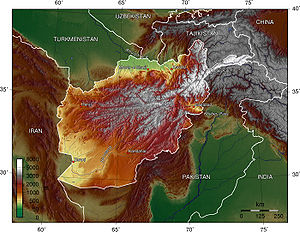
Afghanistan / Geografi
Topografi
Afghanistan [αwˈga'niˌsdan], officielt Den Islamiske Republik Afghanistan, er en suveræn stat i Centralasien og Sydasien. Afghanistan er en indlandsstat, der har religiøse, etno-lingvistiske og geografiske forbindelser med de fleste af sine nabostater. Det grænser op til Pakistan mod syd og øst, Iran mod vest, Turkmenistan, Usbekistan og Tadsjikistan mod nord og Folkerepublikken Kina i det fjerneste nordøst. De to officielle sprog er Dari, der tales af lidt over halvdelen af befolkningen og Pashto, der i Afghanistan tales af godt en tredjedel af befolkningen. Endvidere tales usbekisk, turkmensk, balutsji, pashai, nuristani, pamir, arabisk m.fl. Navnet Afghanistan betyder Afghanernes Land.